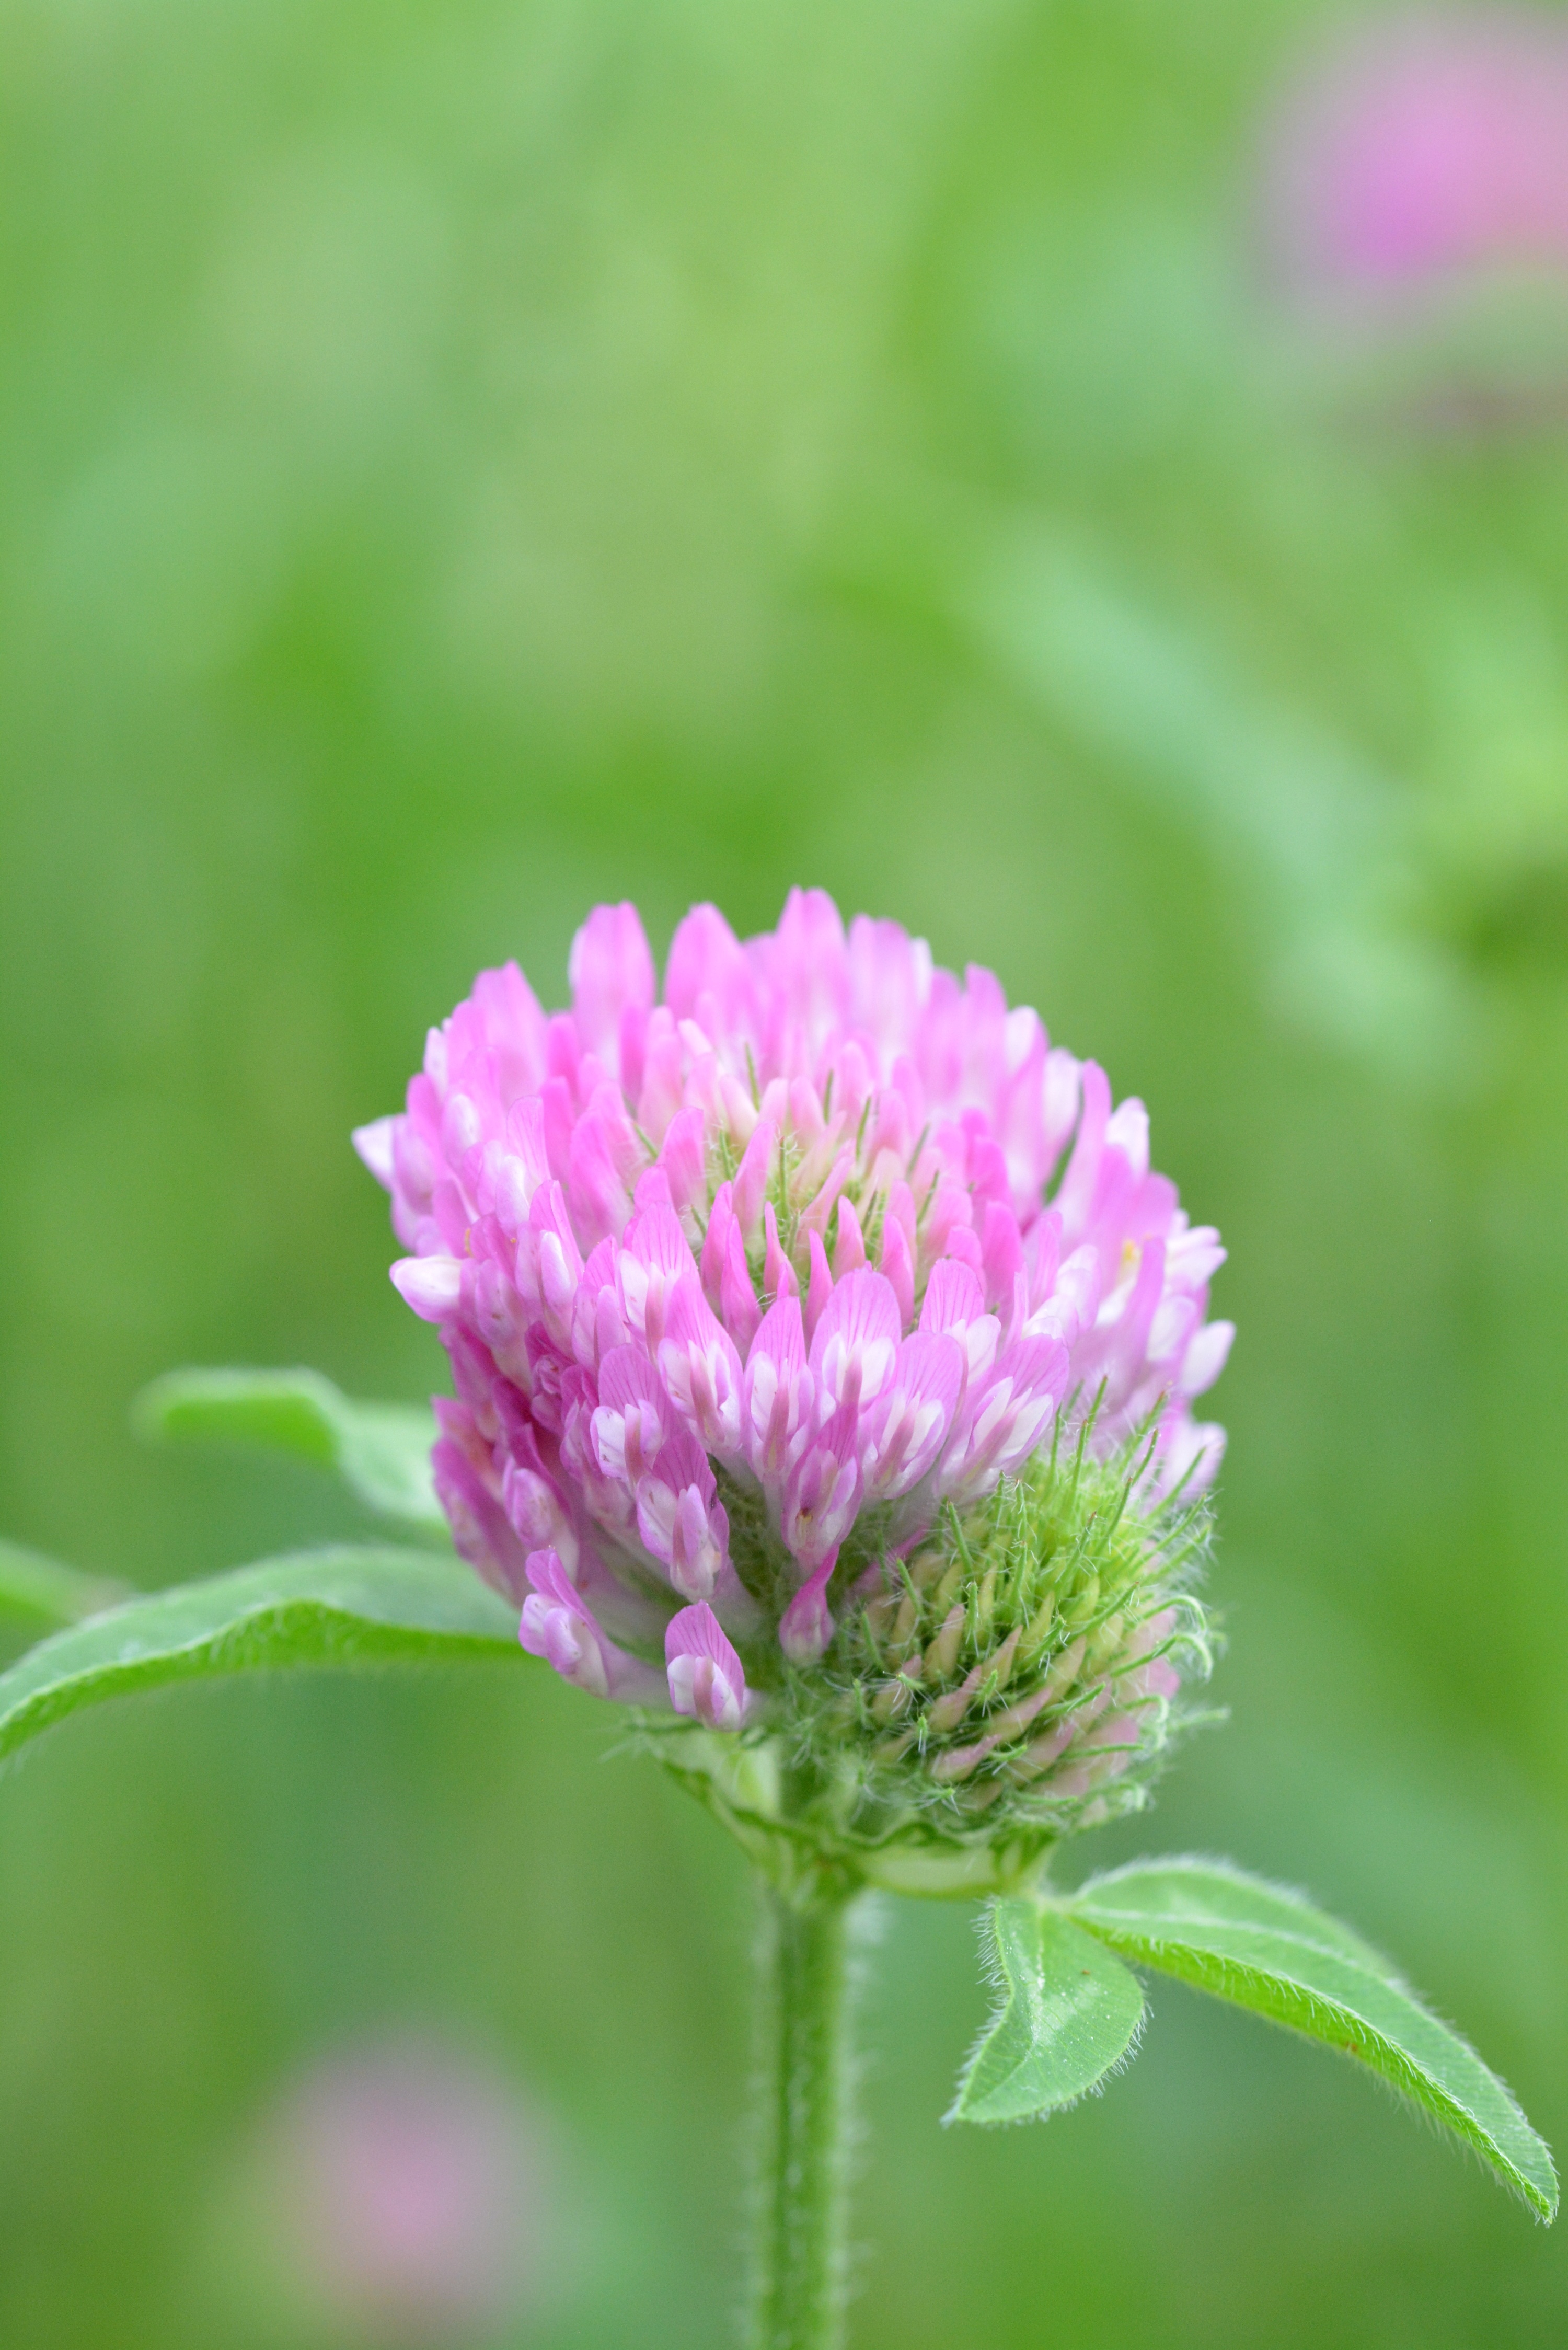
blossom, plant, meadow, flower, petal, bloom, herb, produce, macro, botany, close, flora, wild flower, clover, wildflower, pointed flower, thistle, nectar, macro photography, flowering plant, daisy family, annual plant, land plant